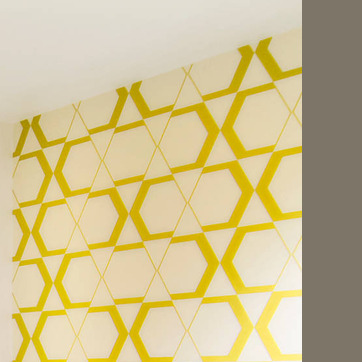
Material: wallpaper